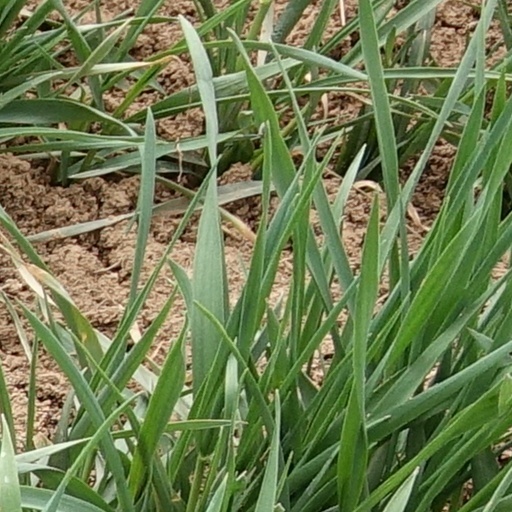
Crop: wheat